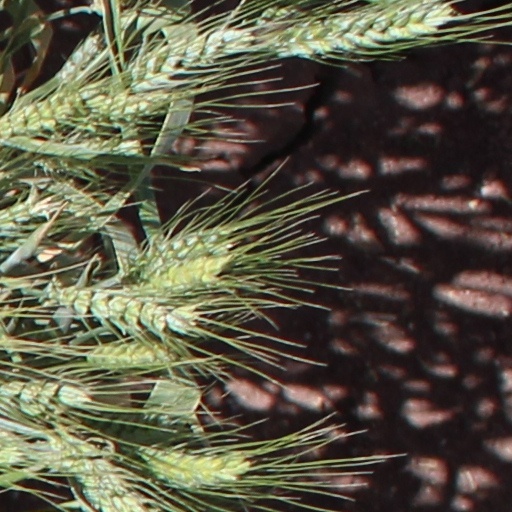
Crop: wheat